Yogyakarta Sultanate

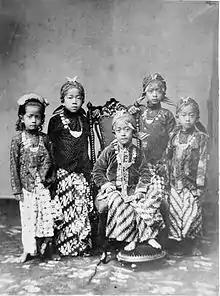
Princes and princesses of the Yogyakarta Sultanate (1870)

In carrying out the local government administration, it considers three principles: decentralisation, concentration, and assistance. The provincial government carries out the responsibilities and authorities of the central government, as well as its own autonomous responsibilities and authorities. The Regional Government consists of the Head of the Region and the Legislative Assembly of the Region. Such construction guarantees good cooperation between the Head of the Region and the Legislative Assembly of the Region to achieve sound regional government administration. The Head of the Special Region of Yogyakarta has a responsibility as the Head of the Territory and is titled as a Governor.